Femke Halsema

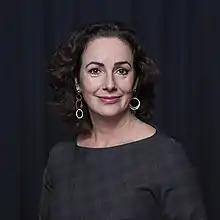
Halsema in 2018

Femke Halsema (born 25 April 1966) is a Dutch politician and filmmaker serving as Mayor of Amsterdam since 2018. She is the first woman to hold the position on a non-interim basis. She previously was a member of the House of Representatives for the leftist green party, GroenLinks from 1998 to 2011, and served as the party's parliamentary leader from 2002 to 2010.